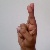
The image shows a hand gesture representing the letter 'R' in Indian Sign Language.